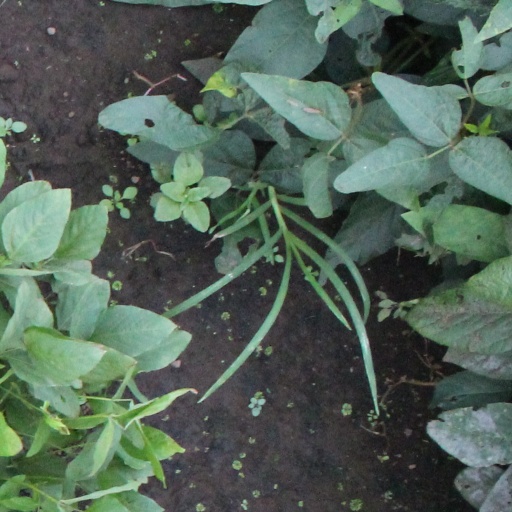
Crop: soybean